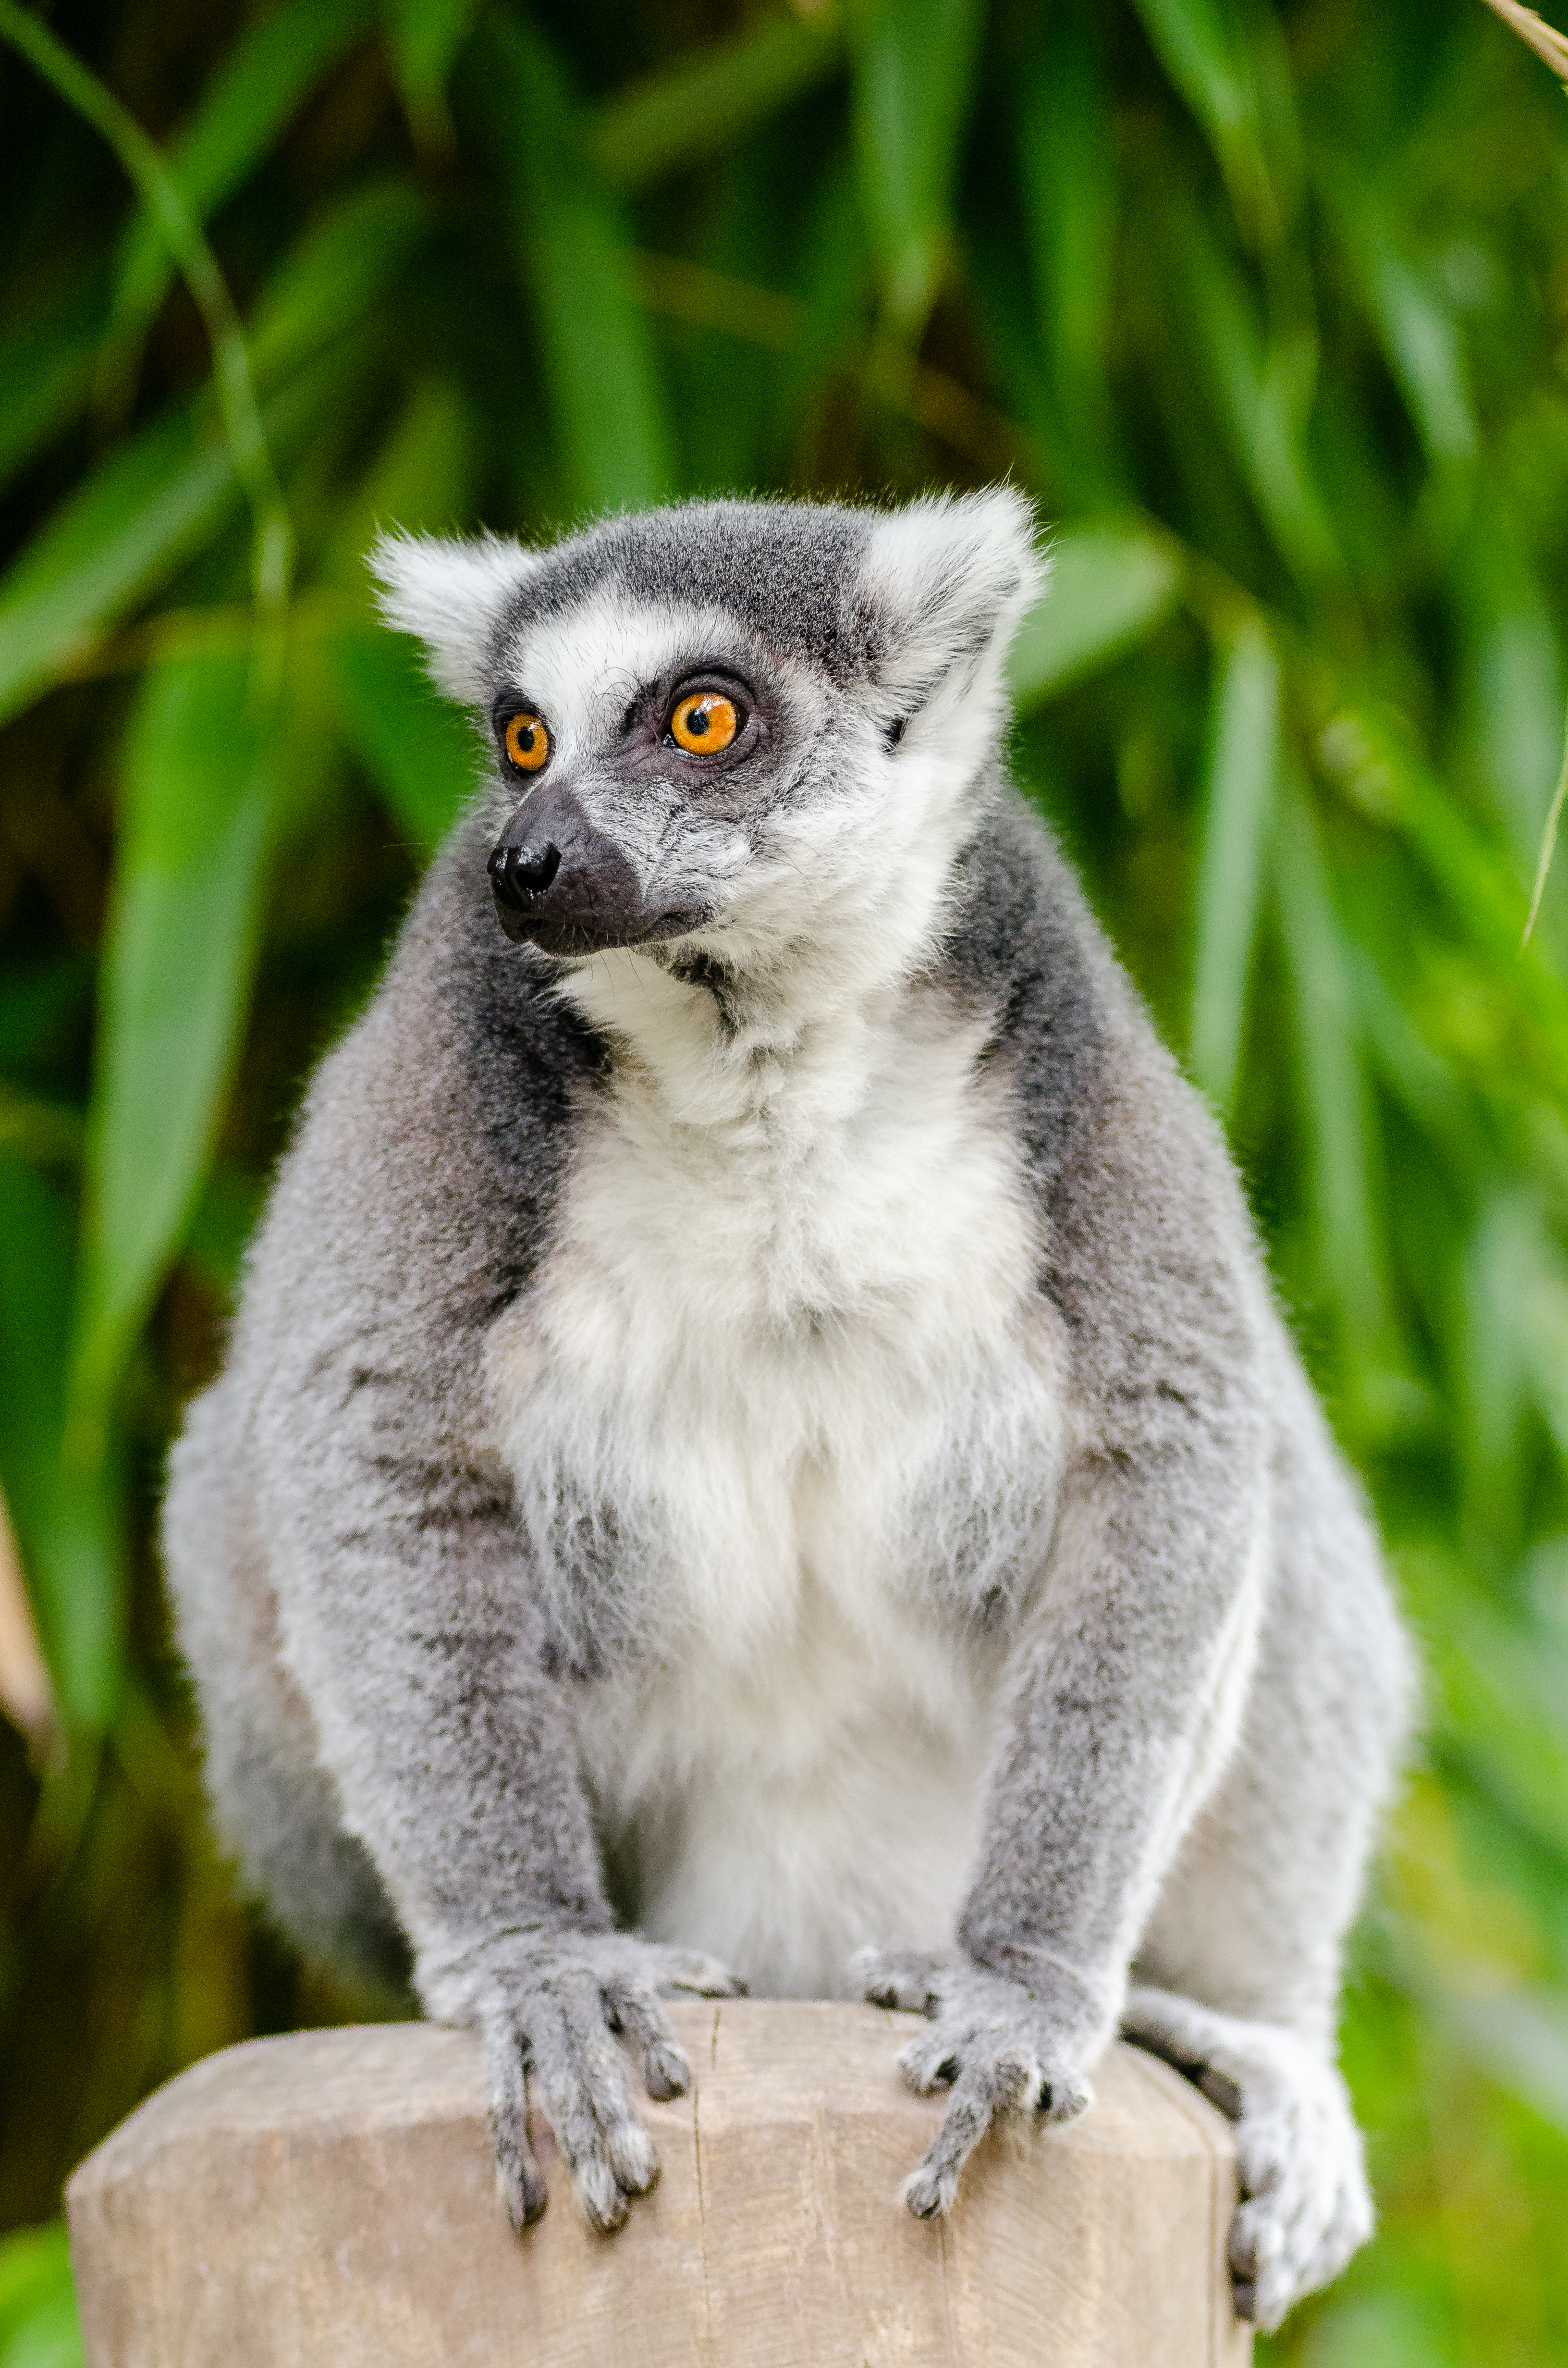
tree, bokeh, ring, feet, animal, cute, wildlife, zoo, fur, mammal, nikon, fauna, primate, world, eyes, festival, hands, animals, madagascar, vertebrate, tier, fell, augen, baum, adorable, lemur, d7000, niedlich, tailed, catta, katta, tierpart, madagaskar, marsupial, fuse, gr n, s s, h nde